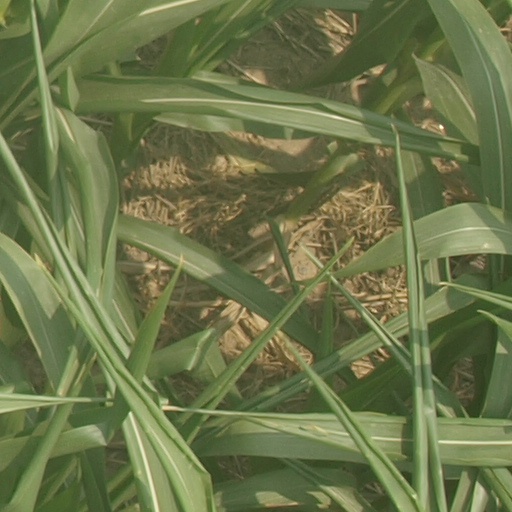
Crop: maize; corn